Boron nitride nanotube

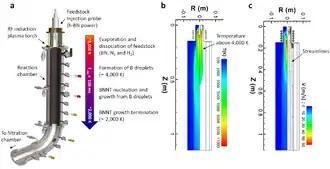
(a) Schematic of an RF induction thermal plasma system used for mass production of BNNTs. Pure h-BN powder is continuously transformed into BNNTs by passing through a high-temperature N-H plasma (~8000 K). (b) Calculated temperature distribution inside the reactor. (c) Calculated velocity distribution (left) and streamlines (right).

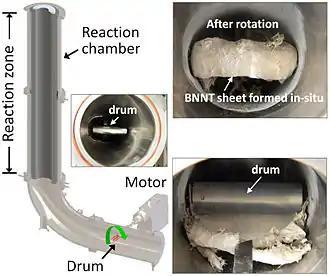
Meters-long BN buckypaper sheets can be fabricated by adding a cylindrical drum to the above reactor.

All well-established techniques of carbon nanotube growth, such as arc-discharge, laser ablation and chemical vapor deposition, are used for mass-production of BN nanotubes at a tens of grams scale.